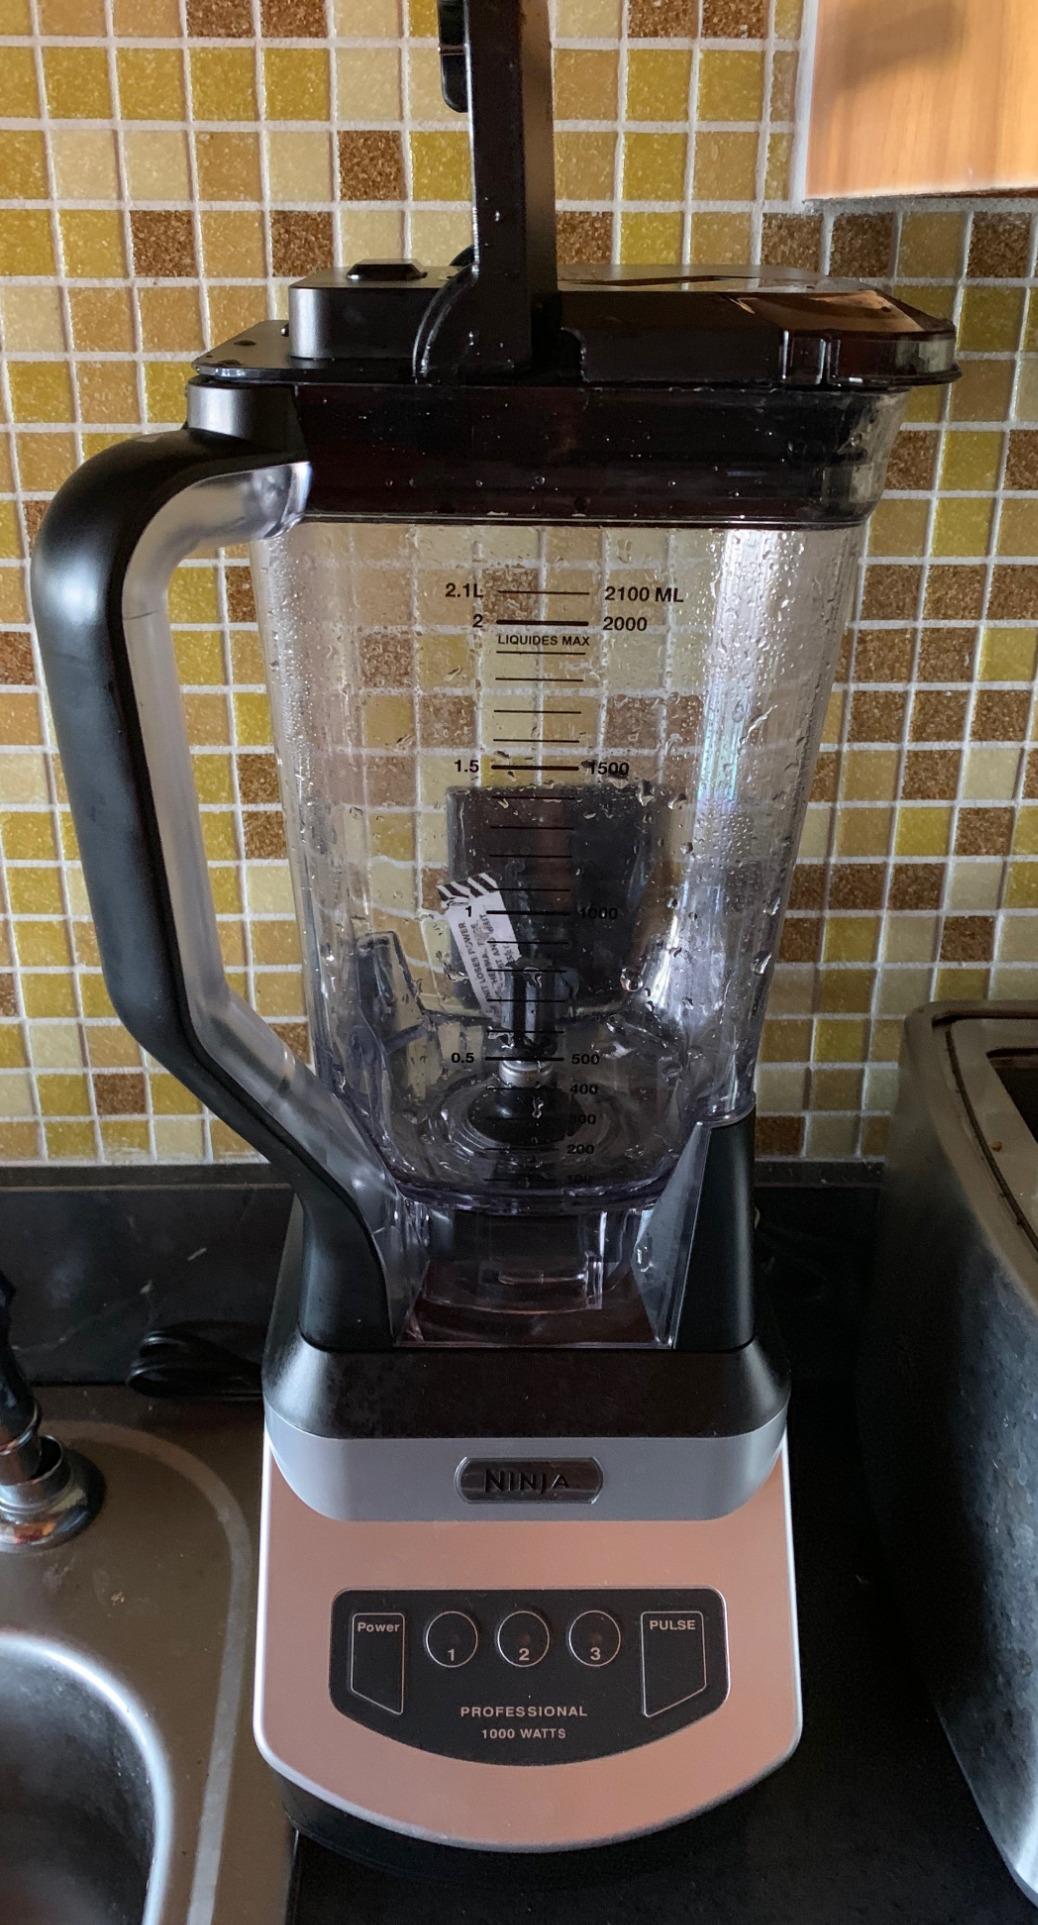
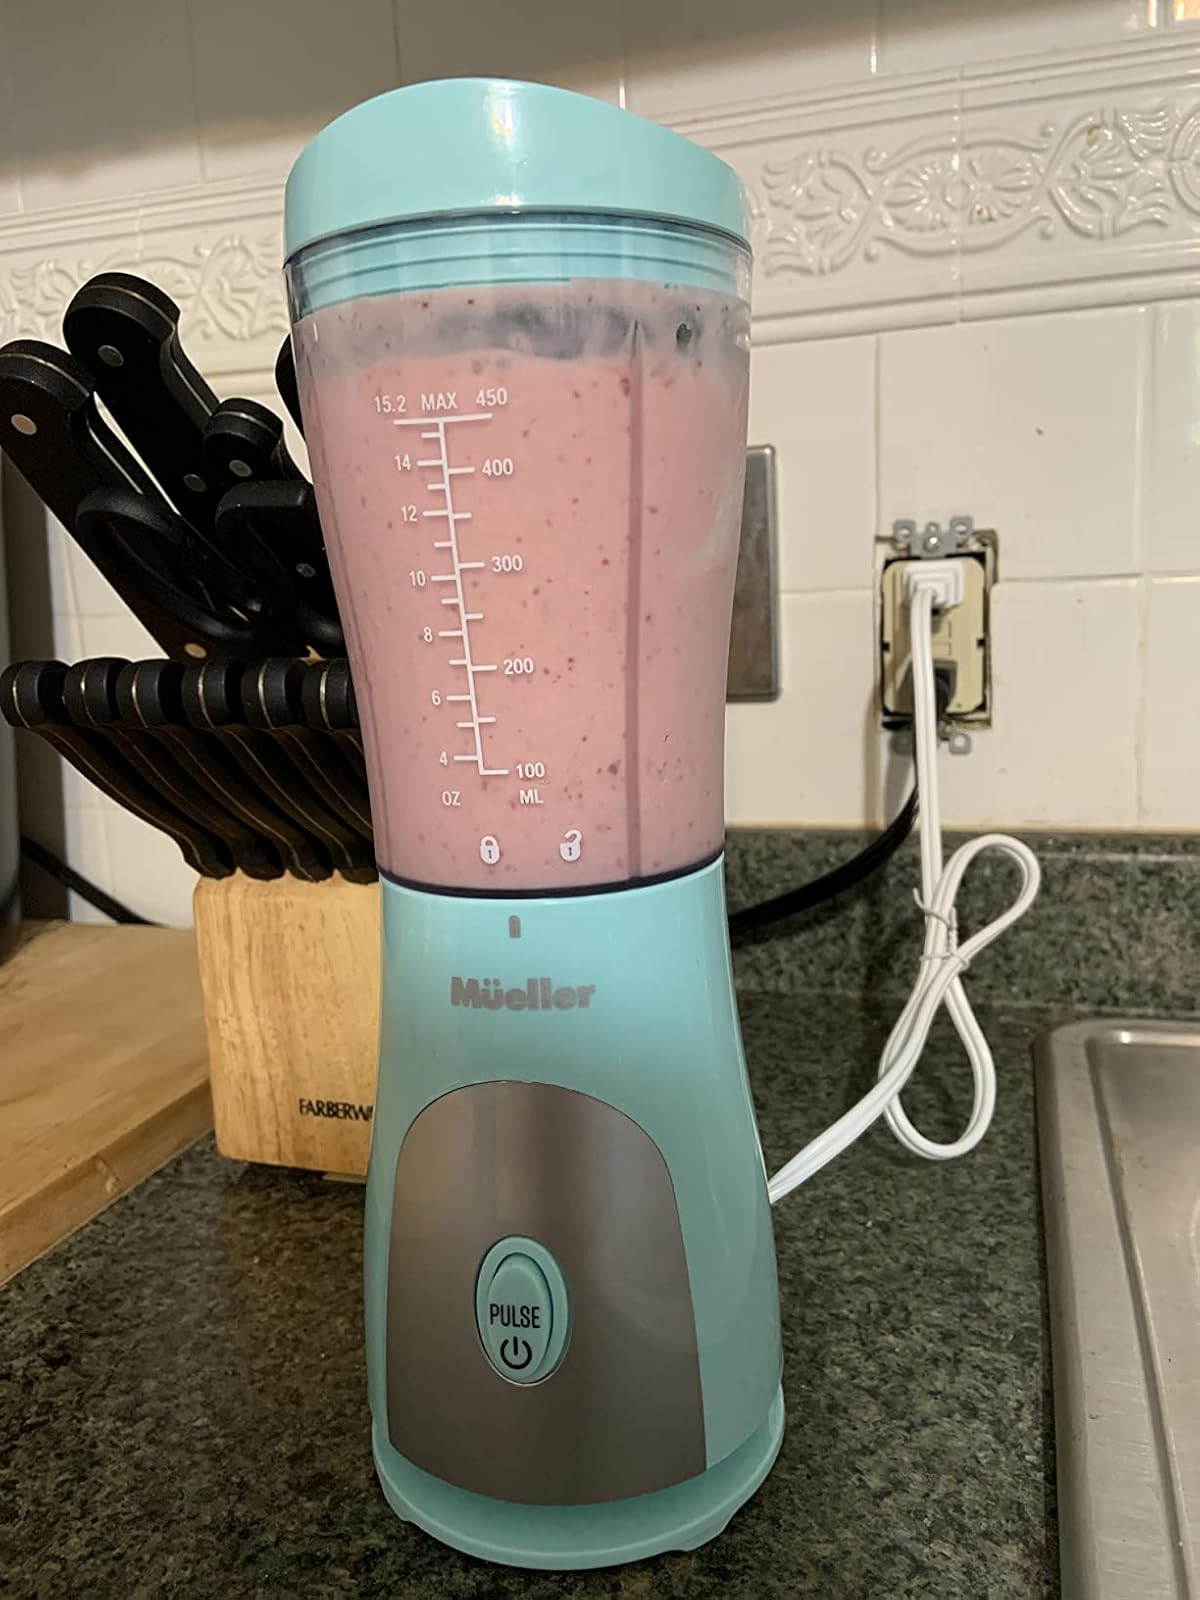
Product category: items_blender
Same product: no